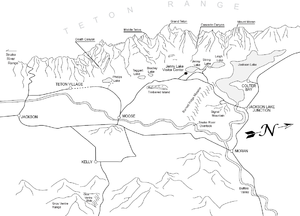
La chaîne Teton est une chaîne de montagne appartenant aux montagnes Rocheuses située à l'Ouest des États-Unis. Elle se trouve dans l'État du Wyoming, près de la limite avec l'Idaho, juste au sud du parc national de Yellowstone. Ses deux principaux sommets sont le Grand Teton et le mont Owen. Douze sommets s'élèvent à plus de 3 600 m. La majeure partie de la chaîne se trouve dans le parc national de Grand Teton.
La géologie de la région de Grand Teton se caractérise par des roches faisant partie des plus vieilles de la planète, alors que les montagnes font partie des plus récentes d'Amérique du Nord. Le massif montagneux du Teton Range, situé en grande partie dans le parc national de Grand Teton, commence à apparaître il y a environ 9 millions d'années. La proche vallée de Jackson Hole est, de son côté, le vestige d'un bassin sédimentaire plus ancien.